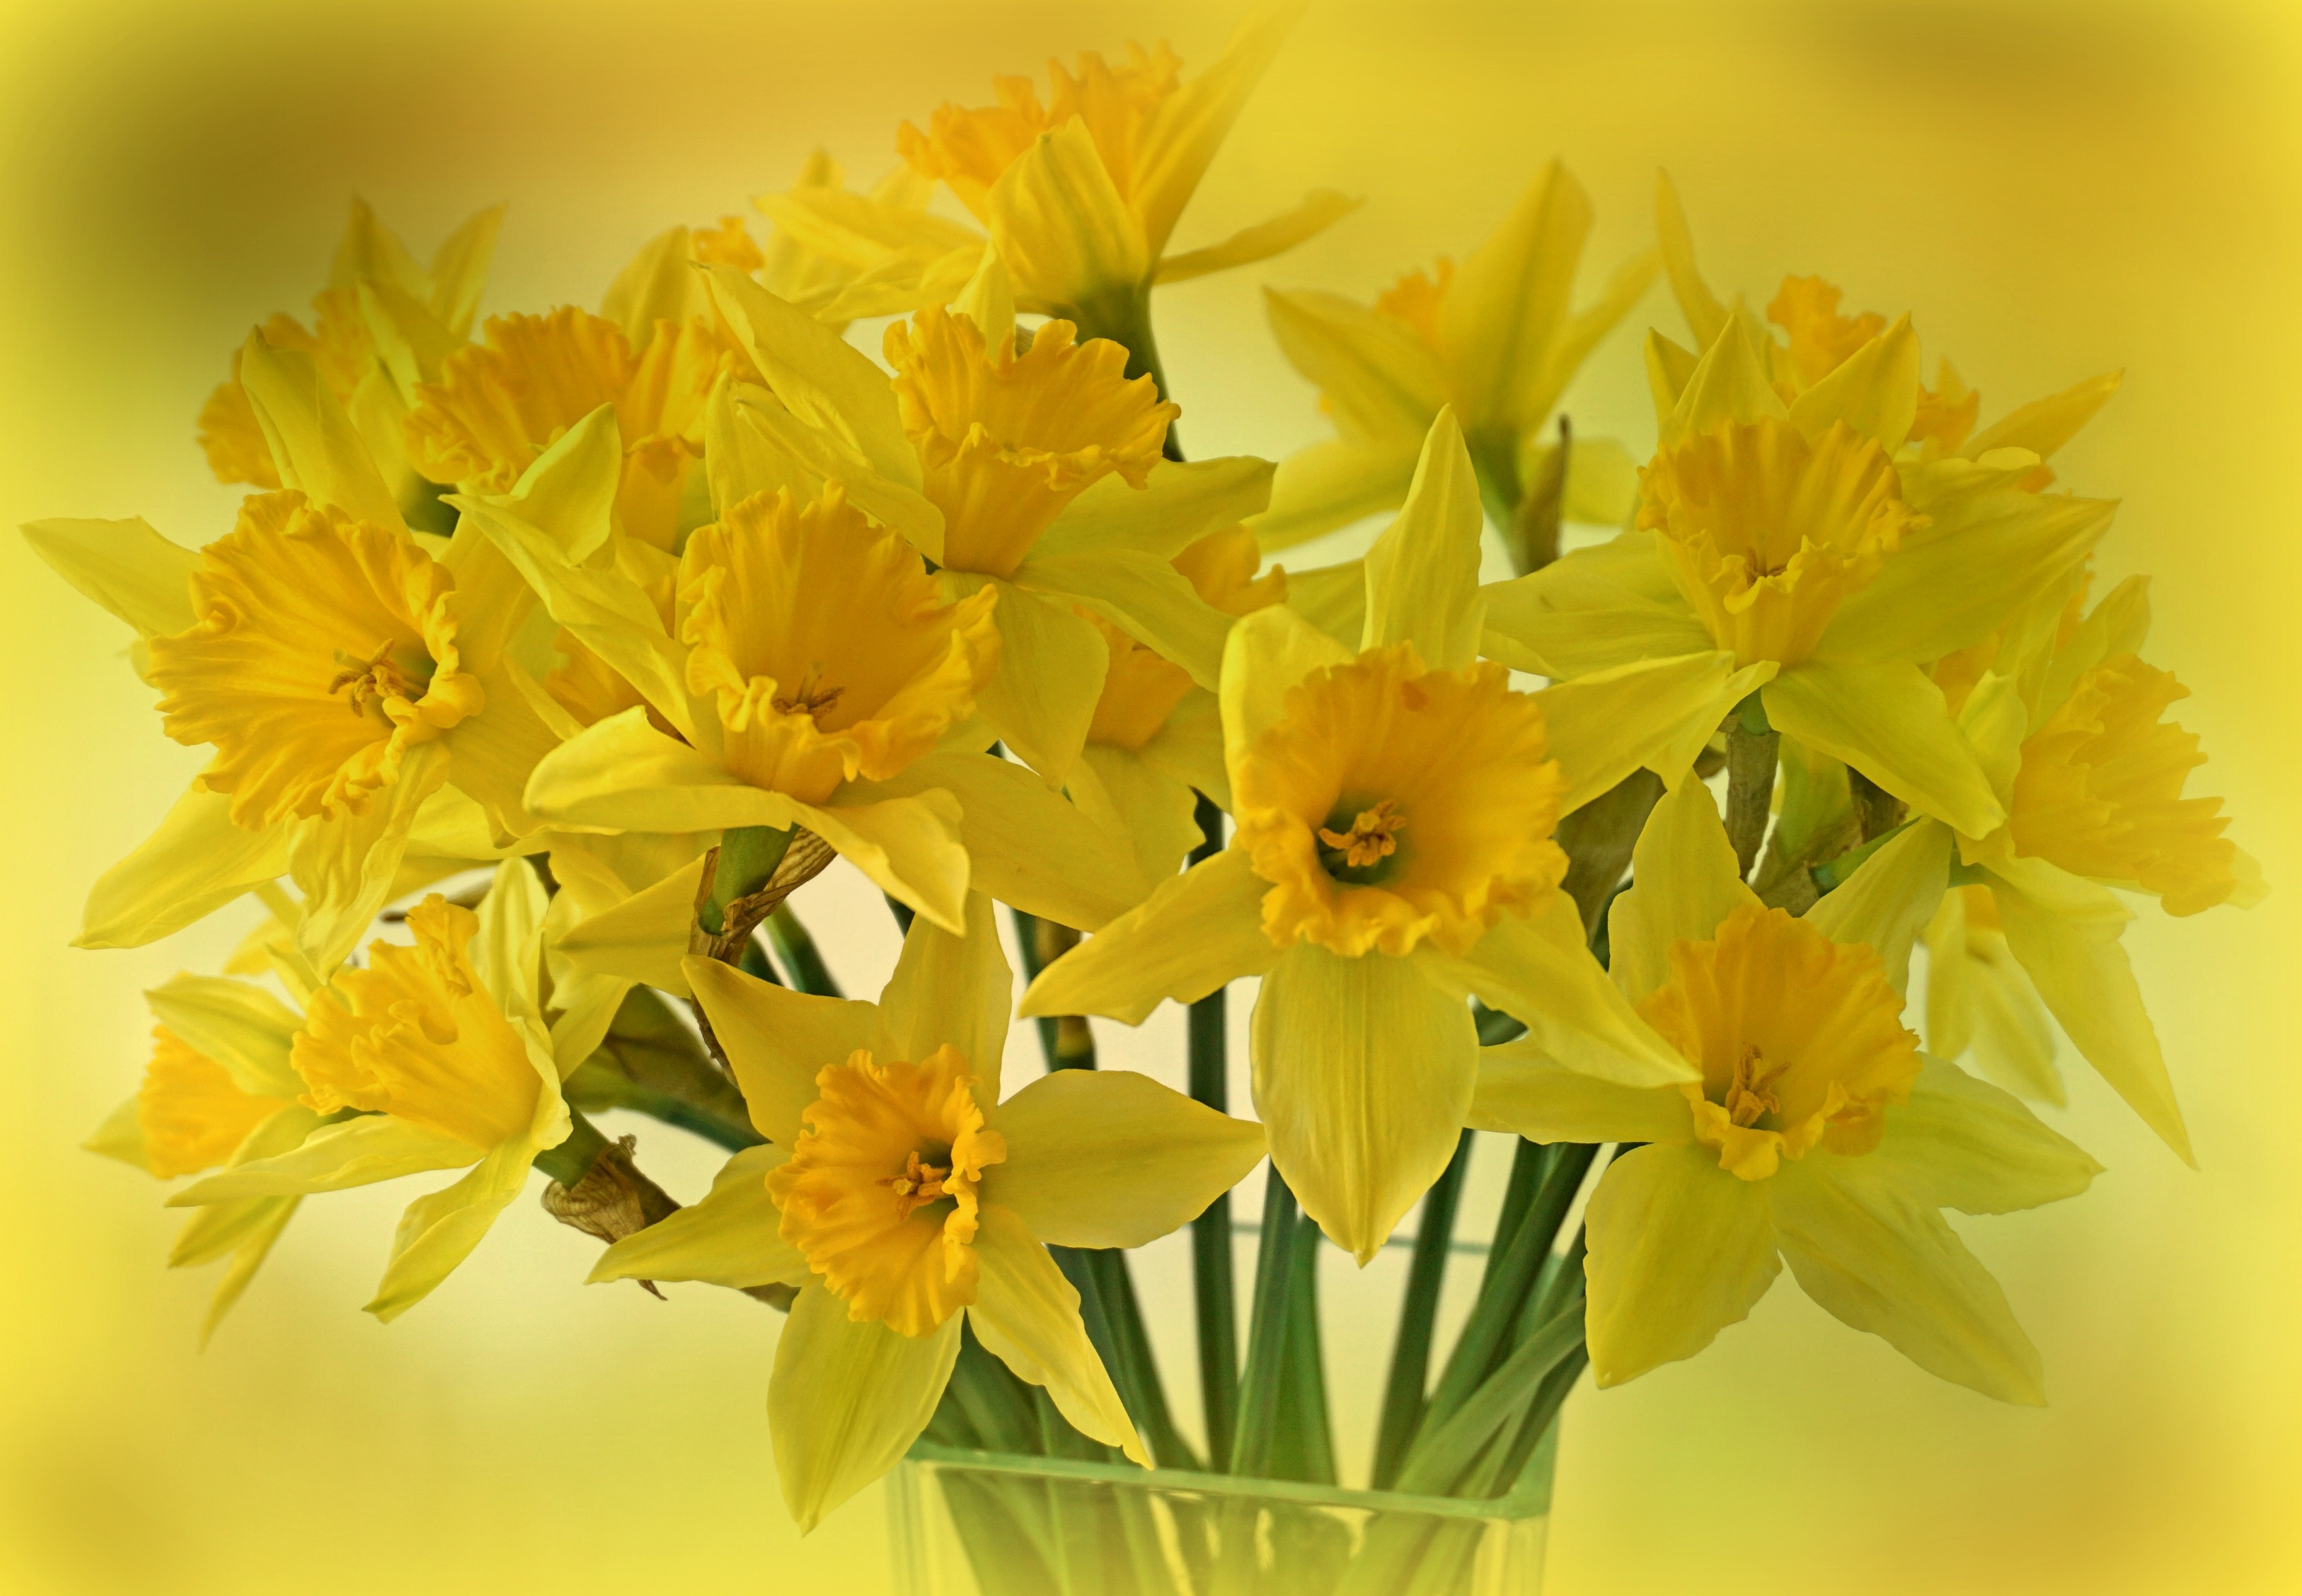
nature, plant, flower, petal, bloom, bouquet, spring, yellow, flora, flowers, decorative, daffodils, narcissus, springtime, easter, spring flowers, flowering plant, flower bouquet, narcissus pseudonarcissus, osterglocken, land plant